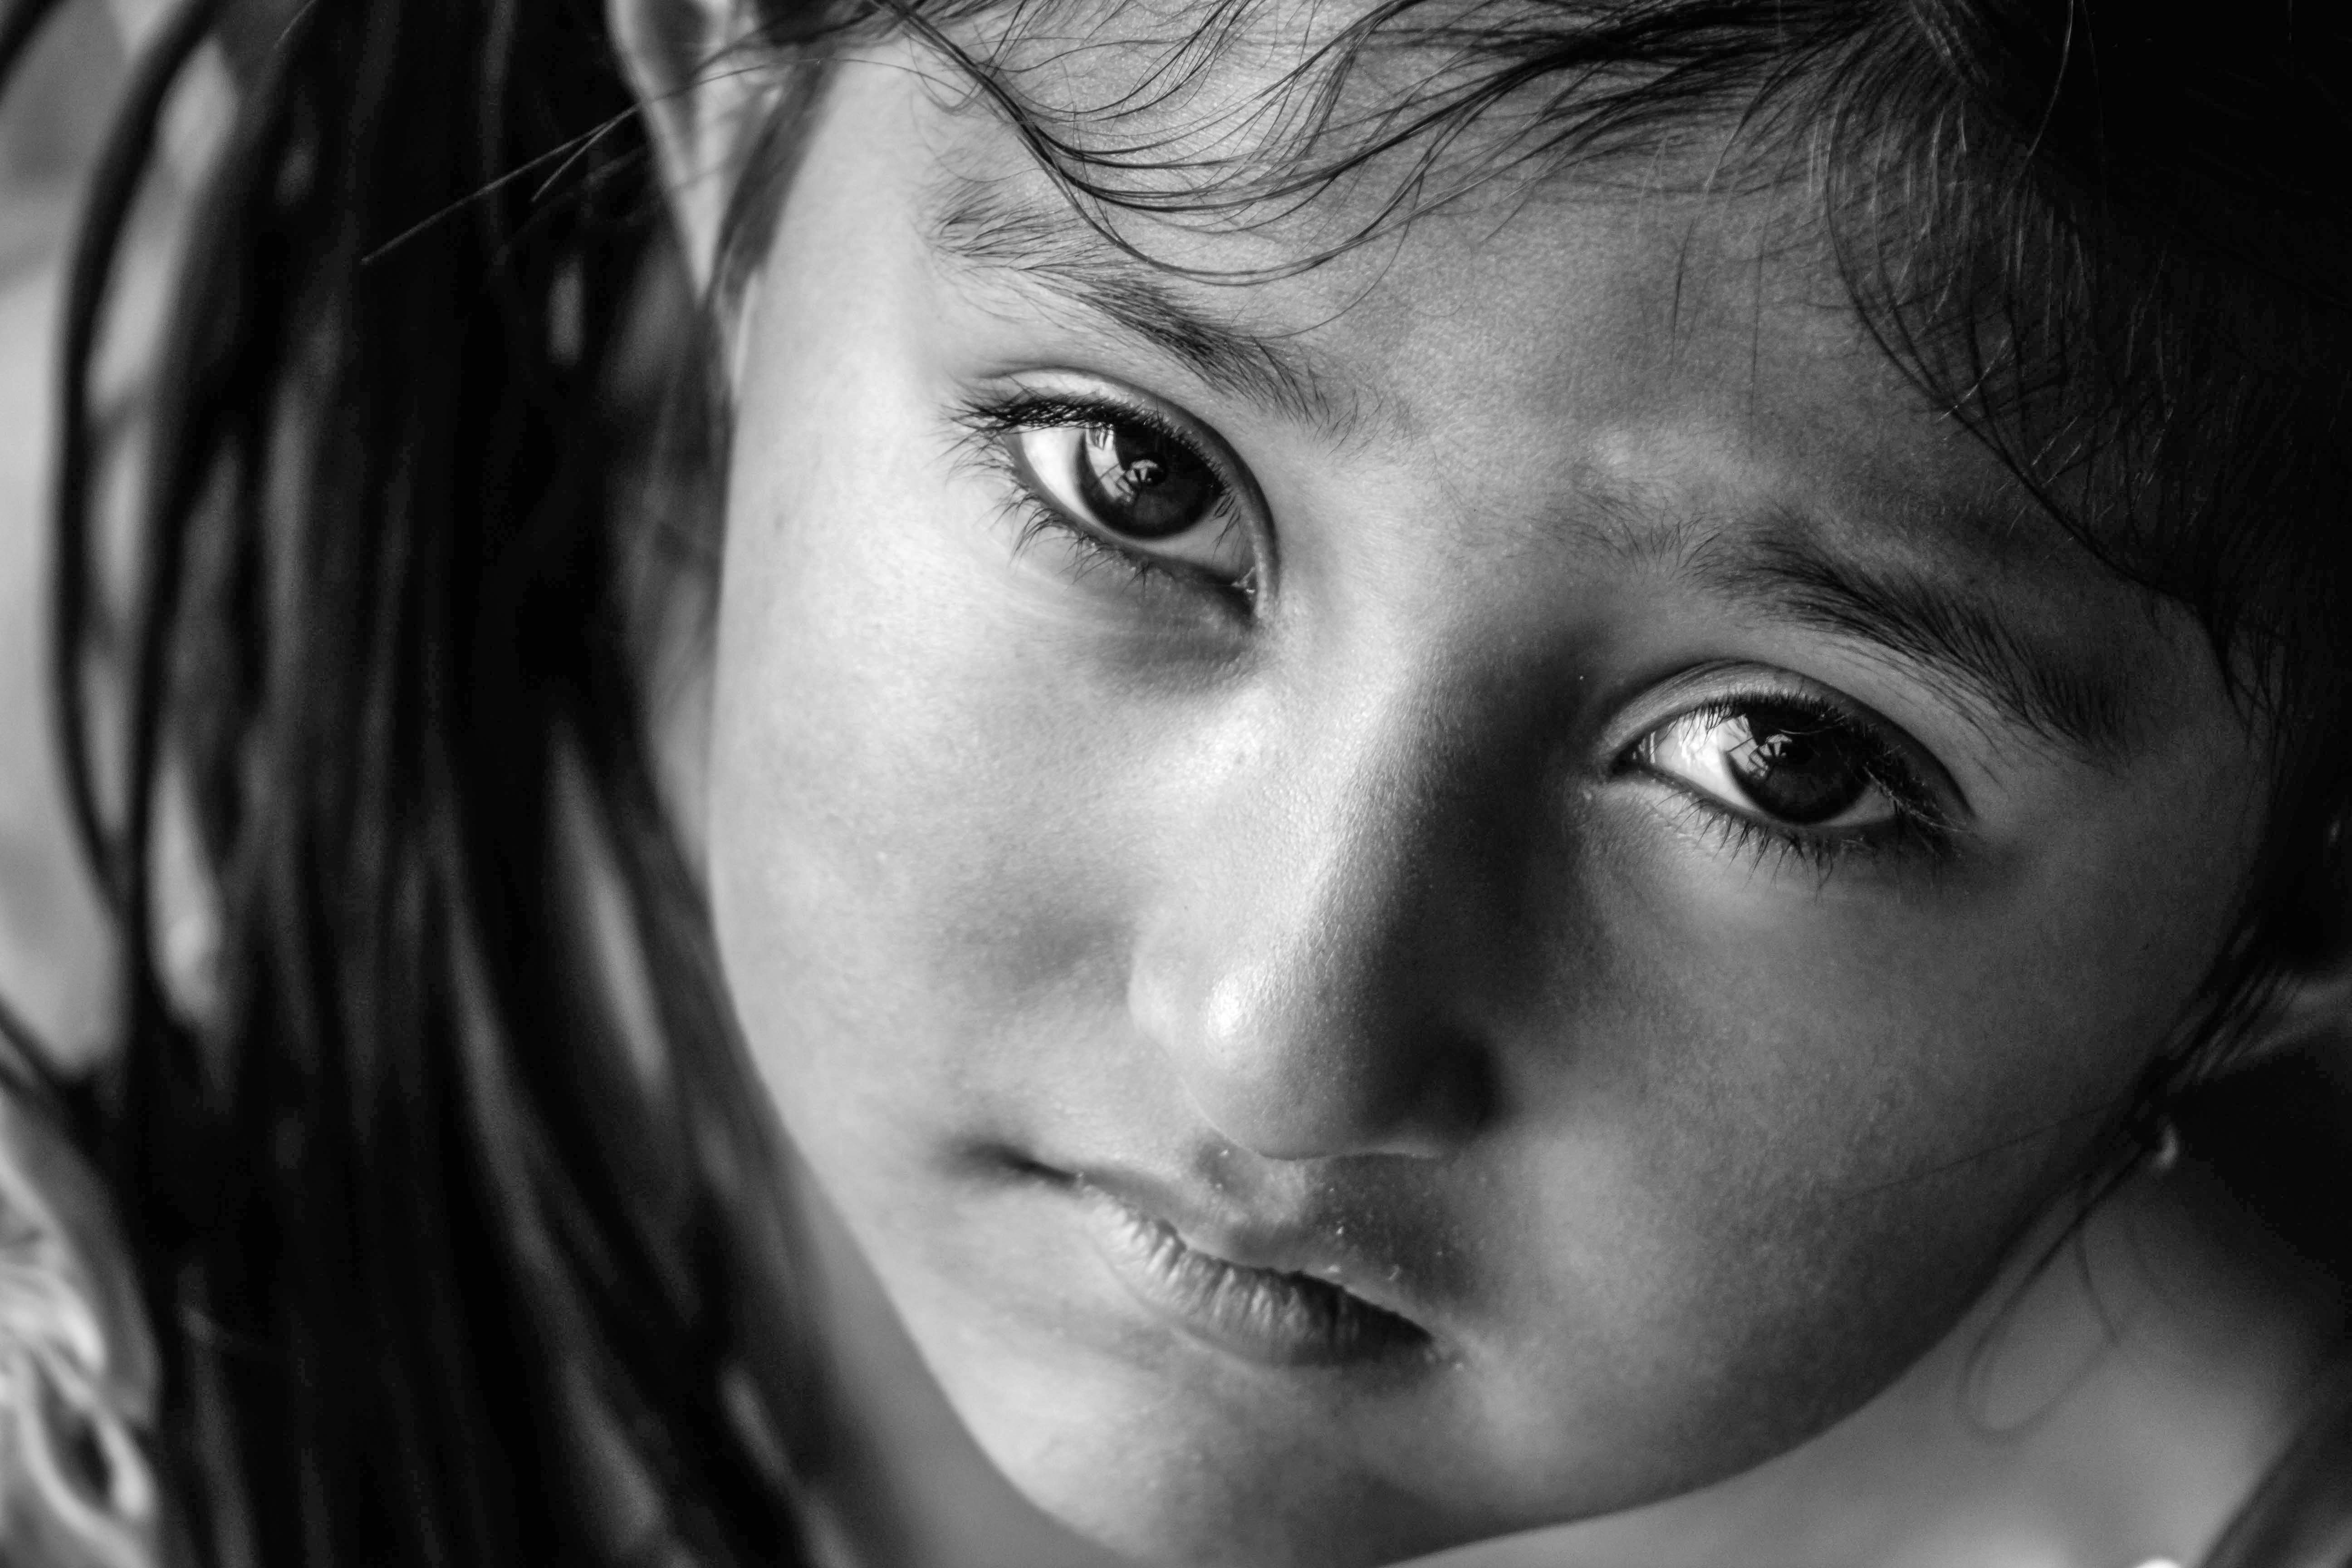
person, black and white, girl, white, photography, sweet, flower, kid, cute, portrait, young, child, black, monochrome, facial expression, childhood, season, smile, close up, face, nose, happy, happiness, eye, head, skin, beauty, expression, organ, adorable, simple, emotion, anxiety, precious, monochrome photography, portrait photography, inoscence, inocent, tenderness innocent innocense